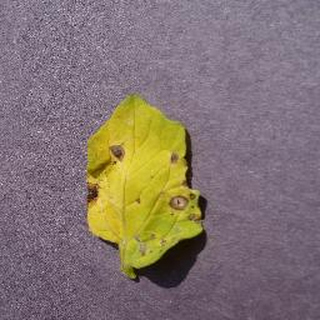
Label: tomato_septoria_leaf_spot